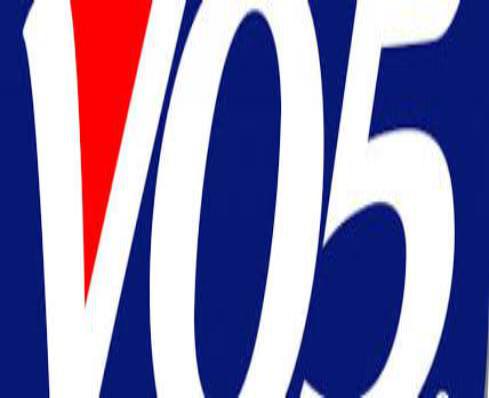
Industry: Necessities